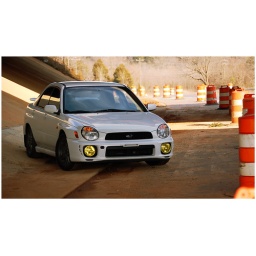
the car as it is, under an overpass that has no road connected overhead.